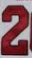
Number: 2